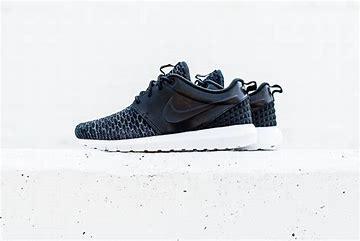
Brand: Nike
Model: Roshe One